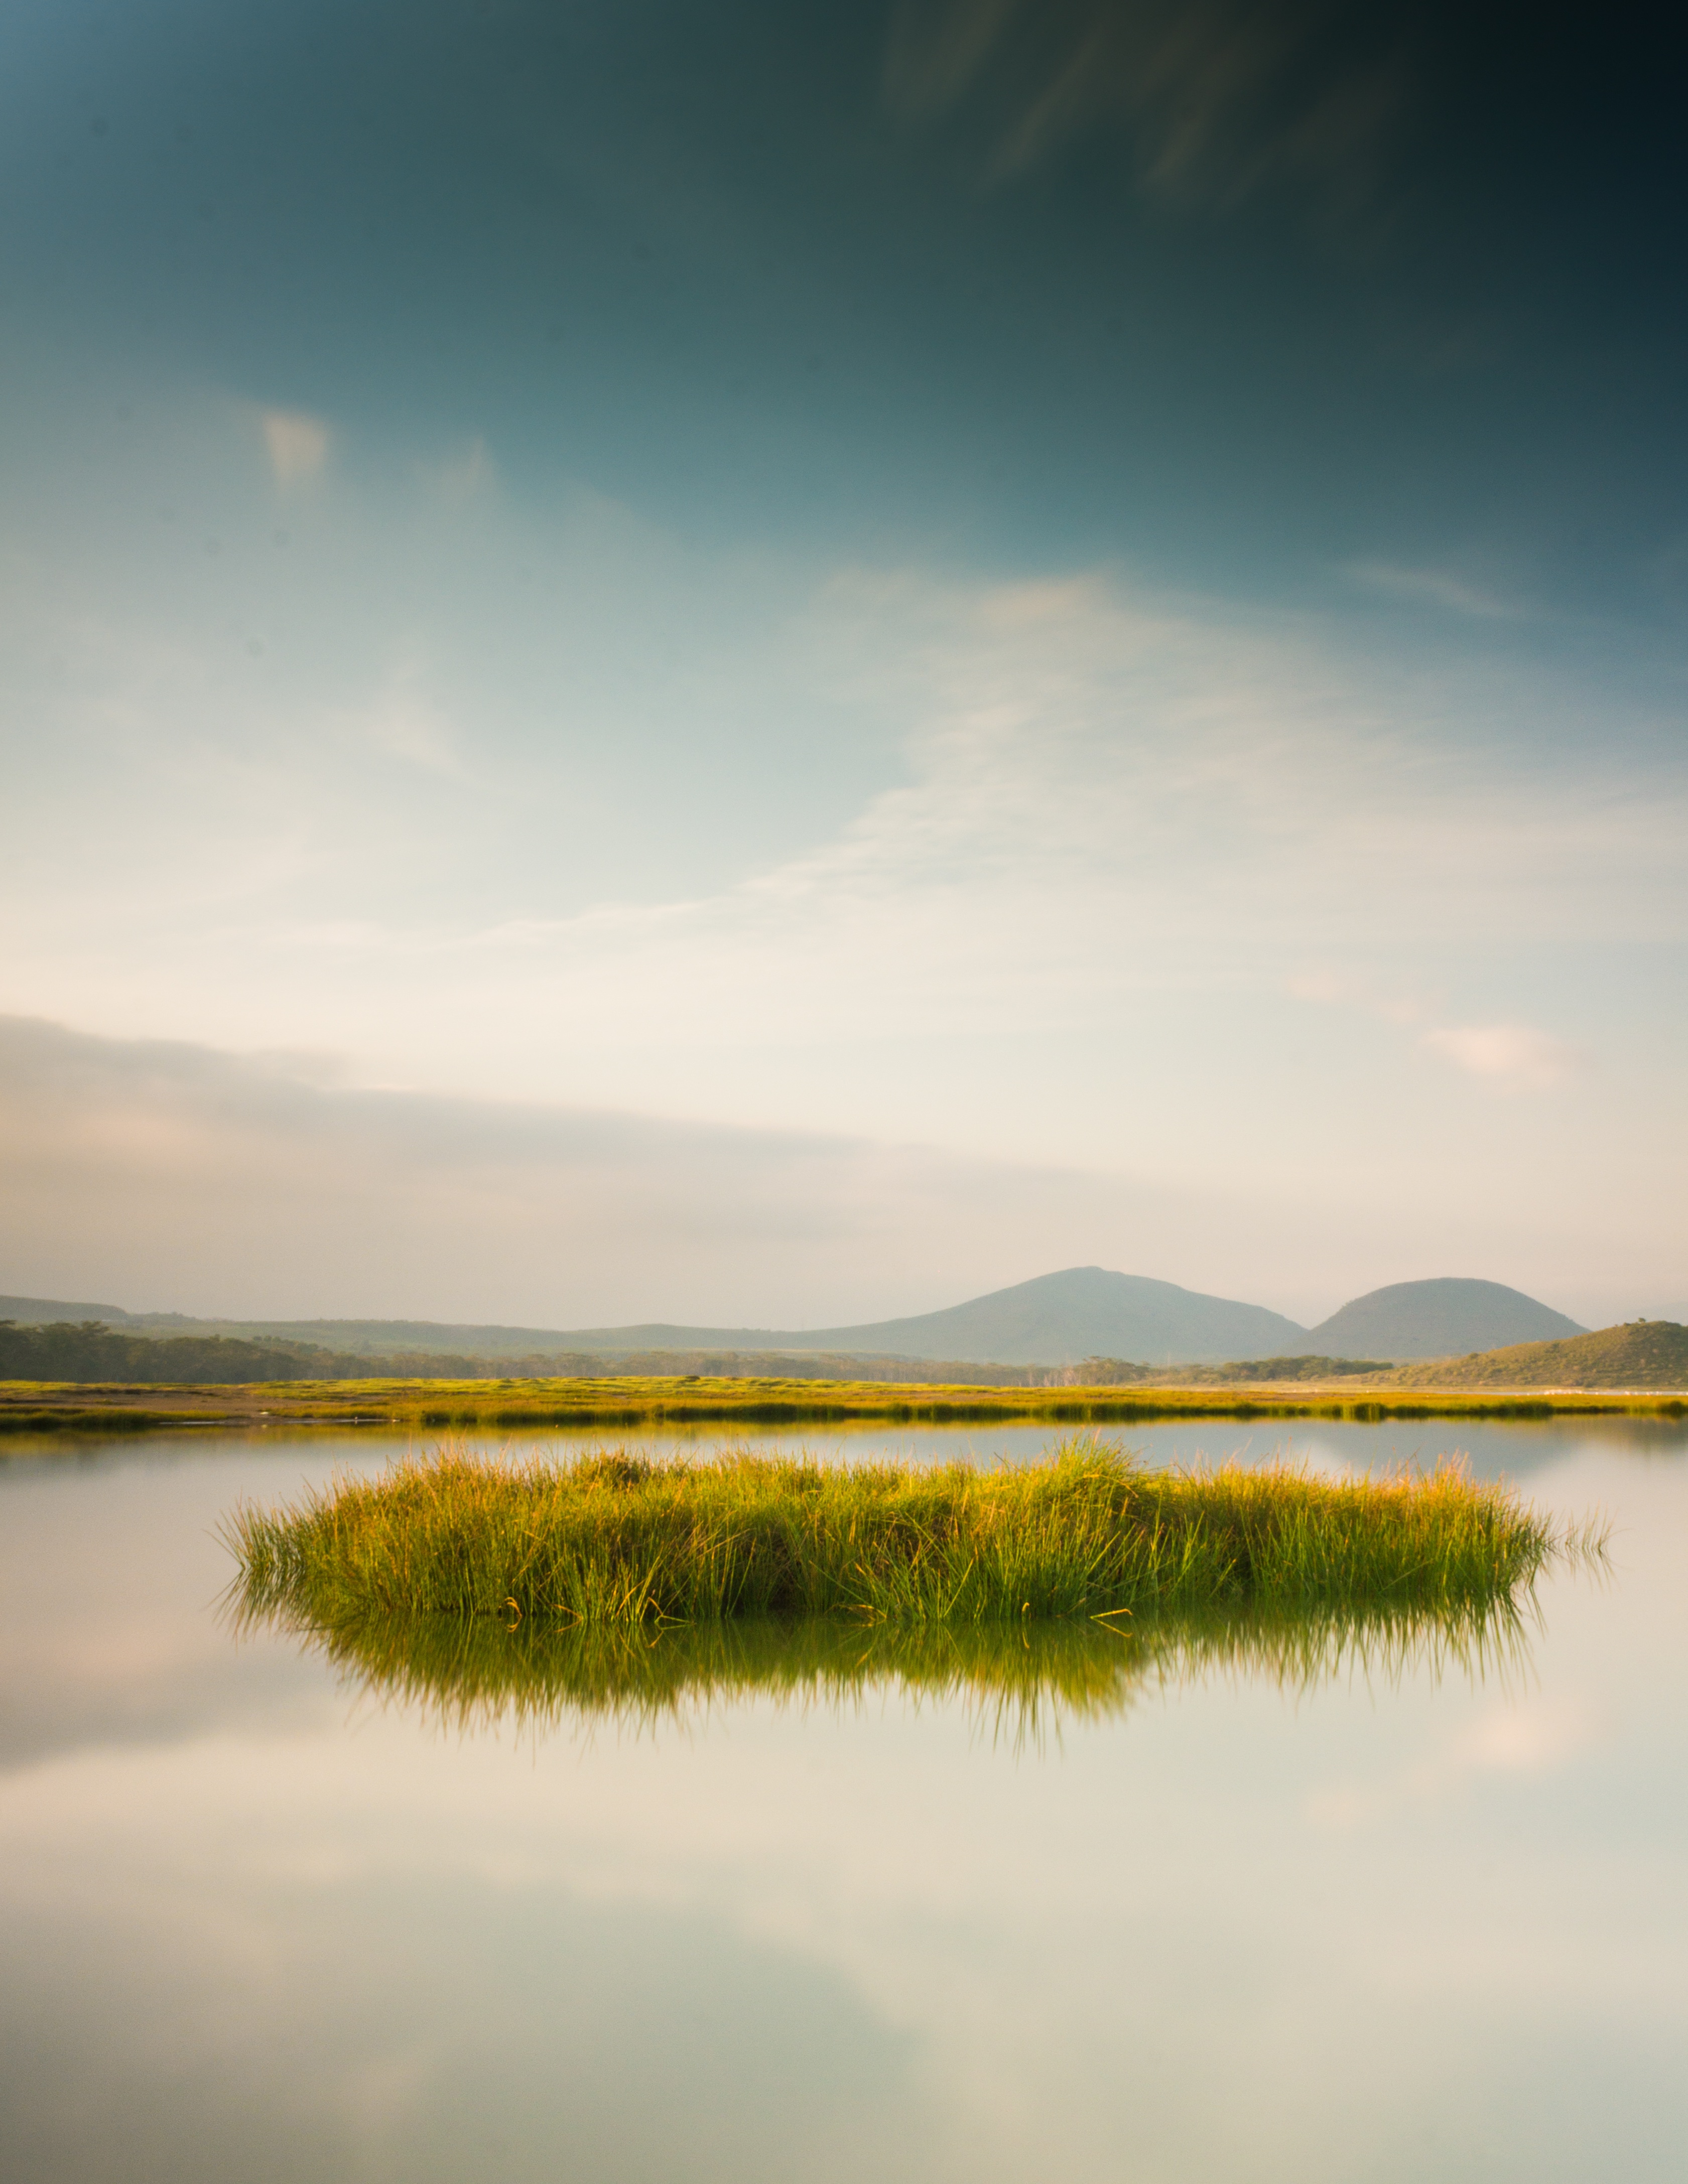
landscape, sea, water, nature, grass, horizon, marsh, cloud, sky, sunrise, sunset, mist, prairie, sunlight, morning, shore, lake, dawn, river, dusk, evening, reflection, reservoir, plain, grassland, wetland, habitat, loch, ecosystem, natural environment, atmospheric phenomenon